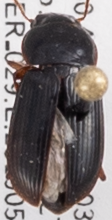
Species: Harpalus herbivagus
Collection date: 2019-05-01
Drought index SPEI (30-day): -0.922
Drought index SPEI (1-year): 0.95
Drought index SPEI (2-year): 0.212